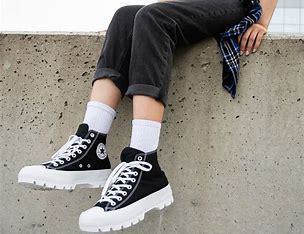
Brand: Converse
Model: Chuck Taylor All Star Hi